J. Robert Oppenheimer

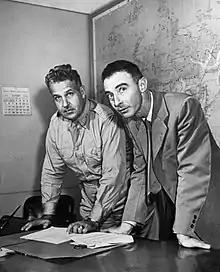
two men, one in military uniform and another in a suit, having a discussion

Oppenheimer's mother died in 1931, after which he grew closer to his father, who, though still residing in New York, became a frequent visitor to California. When his father died in 1937, leaving $392,602 (equivalent to $8.6 million in 2024) to be divided between Oppenheimer and his brother Frank, Oppenheimer promptly wrote a will bequeathing his estate to the University of California to fund graduate scholarships.